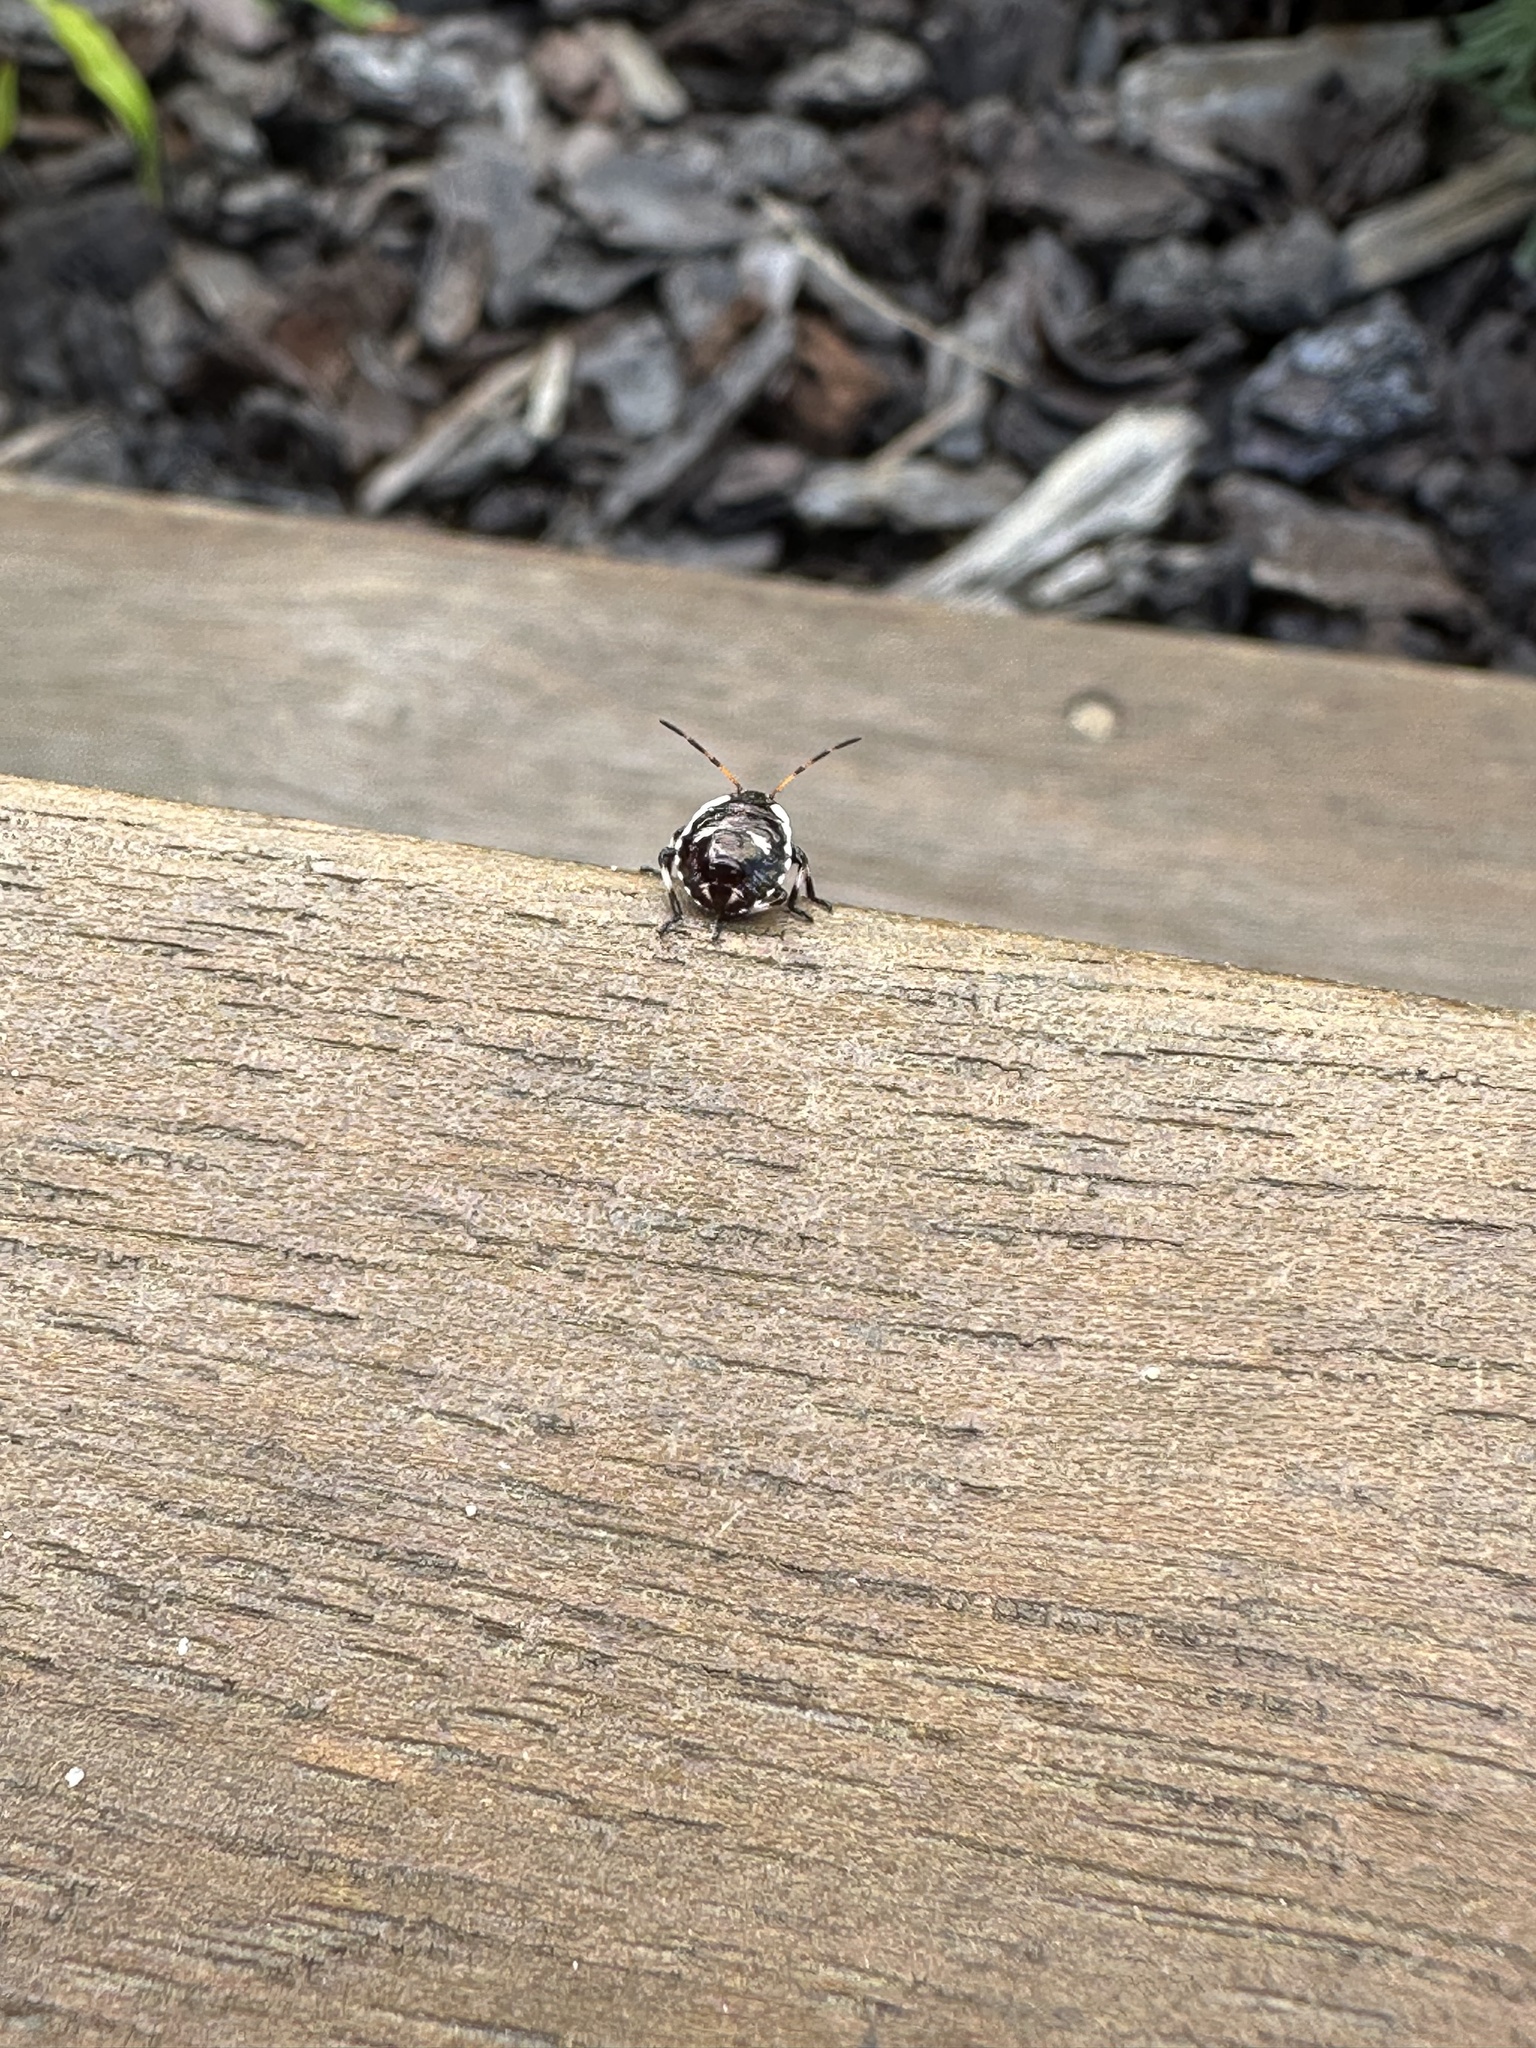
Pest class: stink_bug